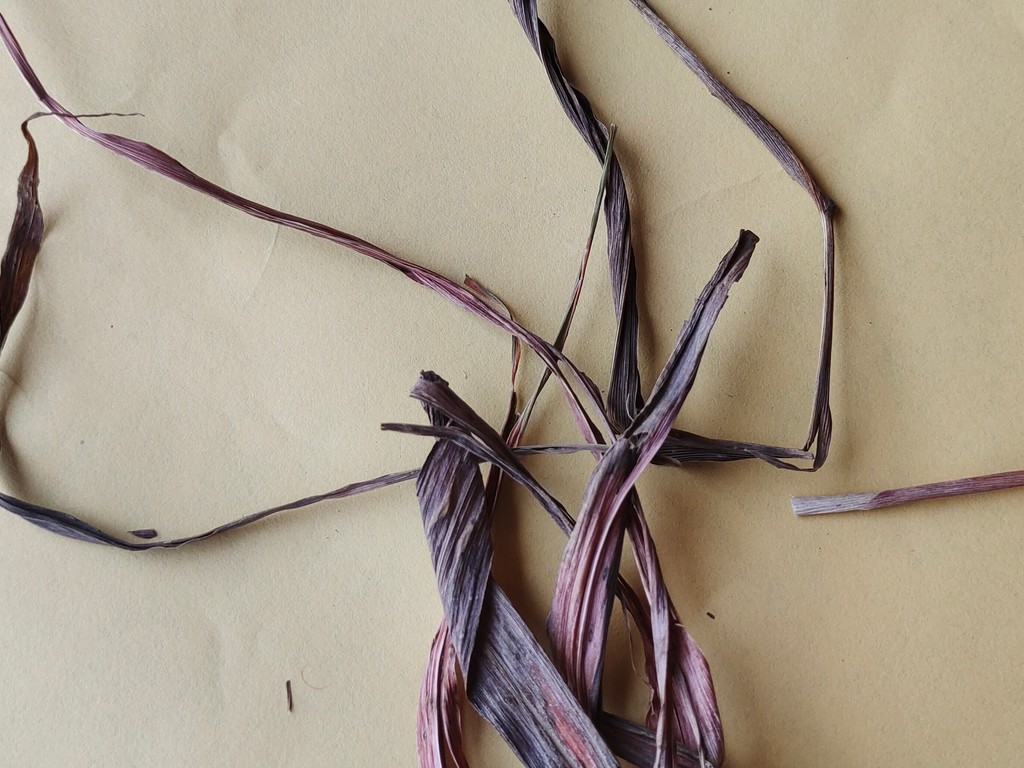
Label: Dried